Multi-stage game

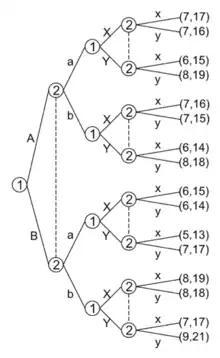
"Figure 5"

If the complete contingent strategy of Player 1 matches Player 2 (i.e. AXXXX, axxxx), it will be a Nash Equilibrium. There are 32 such combinations in this multi-stage game. Additionally, all of these equilibria are subgame-perfect.